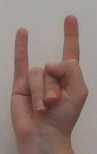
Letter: la